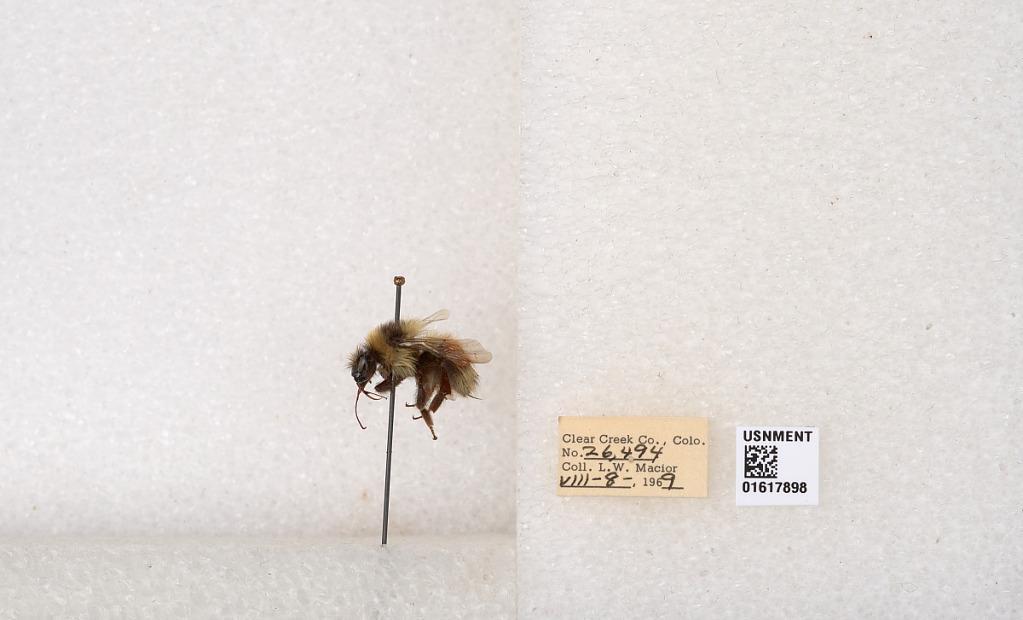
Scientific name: Bombus (Pyrobombus) sylvicola Kirby
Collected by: L. Macior
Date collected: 1969-8-8
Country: United States
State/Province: Colorado
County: Clear Creek
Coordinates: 39.7006, -105.694